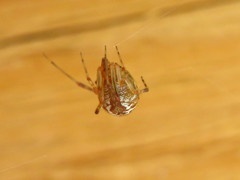
Species: Parasteatoda_tepidariorum